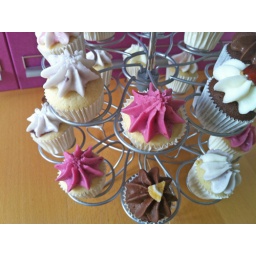
Mini cupcakes in blackberry and apple, black forest, chocolate orange, chocolate, raspberry ripple, blueberry ripple, and lemon flavours.